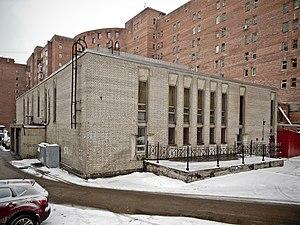
Plochtchad Moujestva est une station de la ligne 1 du Métro de Saint-Pétersbourg, en Russie.